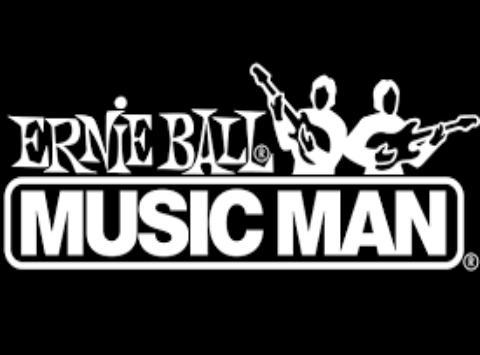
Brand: music man-1
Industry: Leisure